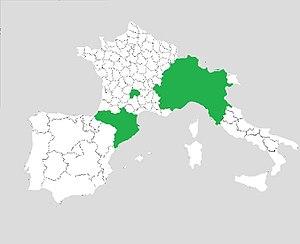
Répartition géographique de la petite astrance.
La Petite Astrance, encore appelée Petite Radiaire, Petite Astrantie ou Sanicle de montagne, est une espèce de plante herbacée du genre Astrantia, de la famille des Apiacées.